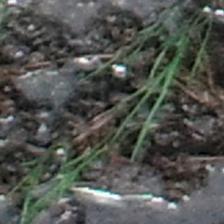
Label: clustered